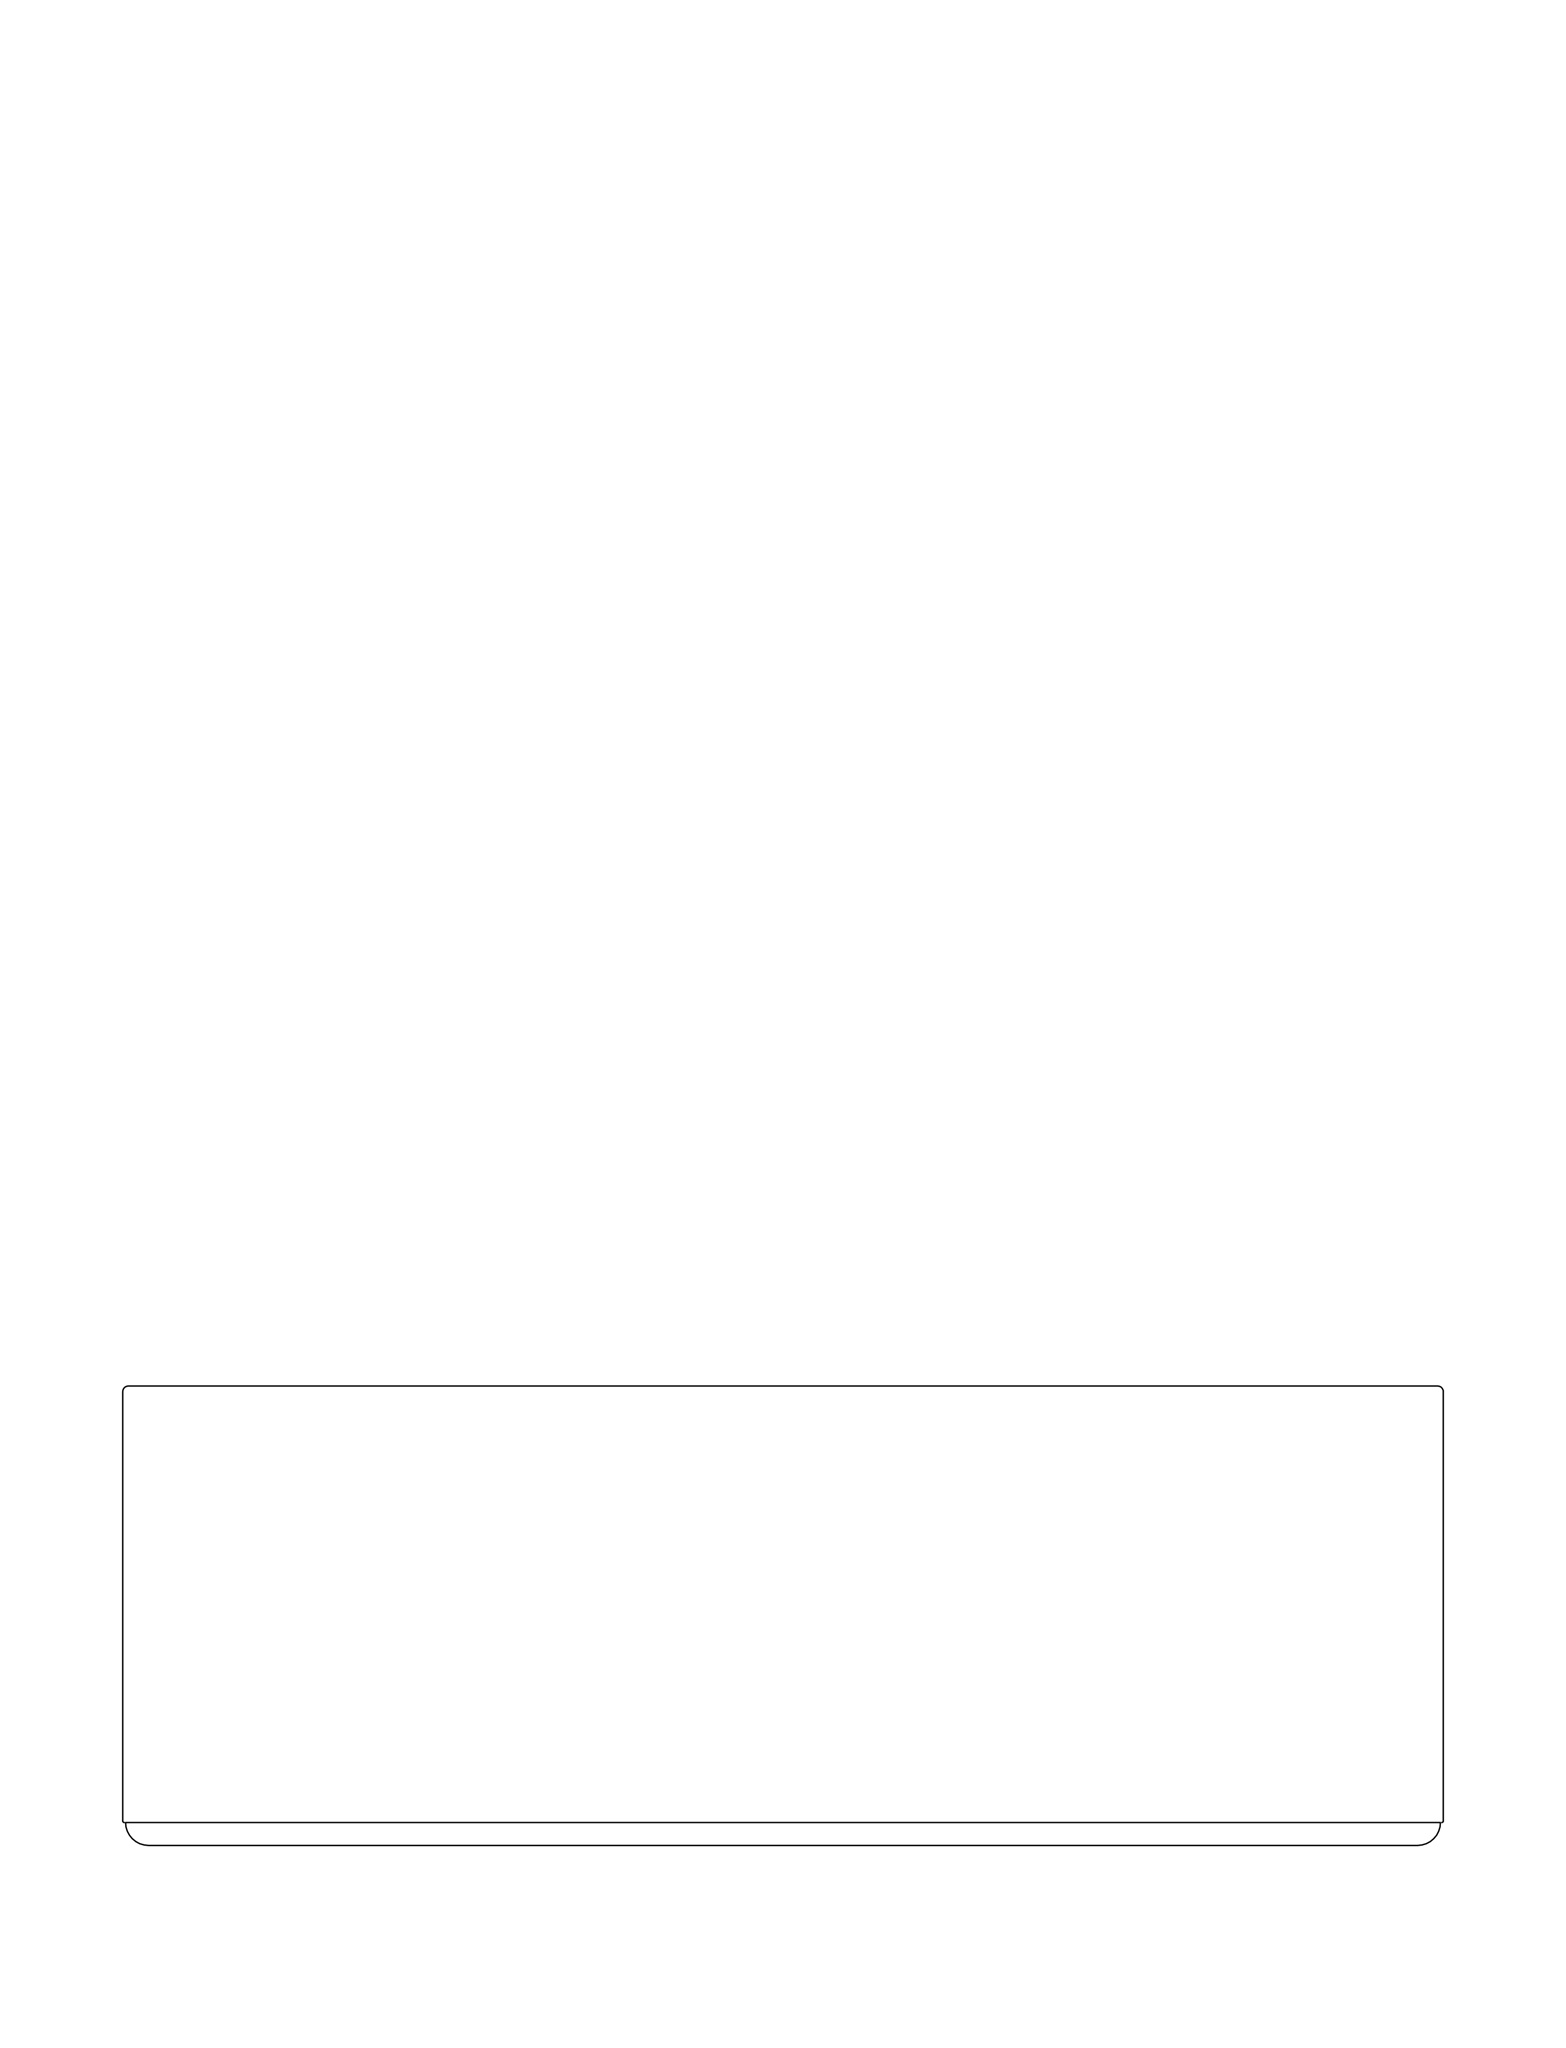
Embrace brødpose til x-28-7
Brand: Stelton
Category: Home & Garden > Kitchen & Dining > Kitchen Appliance Accessories > Food Processor Accessories > Dough Hooks